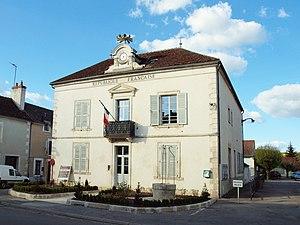
Vincelles (Yonne, France)